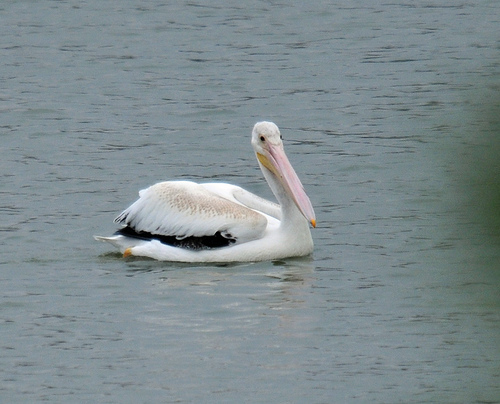
a nistly white bird with a black stripe in its wing with a large beak.
the bird has a long curved bill that is peach colored and a black eyering.
this is a large white bird with a large white and orange beak.
large aquatic white bird with black underwings and a very long orange bill.
a large bird swimming with a long neck and long orange beak
this large white bird has a long neck and a very long large pink beakthe wings of the bird display shades of brown, white, gray and black.
this bird is white with black and has a long, pointy beak.
this water bird has a long, pointed beak, a long neck, and strong-looking wings that are covered in white feathers, with black feathers on the bottom of the wings.
this bird has wings that are white and has a big bill
Species: White Pelican